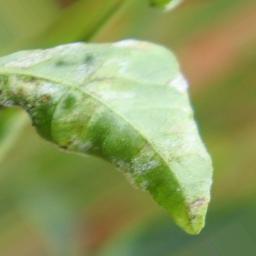
Label: powdery mildew